Trigonopterus

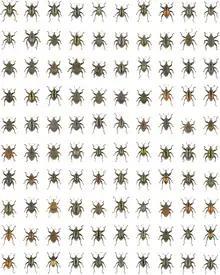
100 "Trigonopterus" species described in 2013

The arthropod hip-leg joint consists of two parts - the coxa (or the hip) and the trochanter (or the head of the arthropod leg femur). The coxa, in the case of "Trigonopterus oblongus", resembles a nut, and it has a thread running along its inner surface with an angular span of 345°. The trochanter resembles the screw. It is rod-shaped with a large external spiral flange, having an angular span of 410°, in excess of a full circle, which functions as a thread. When the leg muscles of a beetle are stretched, the screw turns. Though the screw-thread provide for very large angular rotation, the front legs are capable of rotating by 90°, while their hind legs can rotate by 130°.